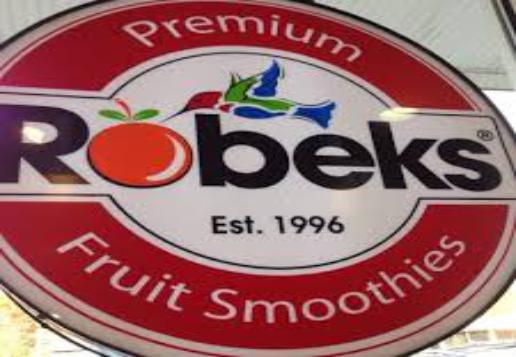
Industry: Food